List of surviving Supermarine Spitfires

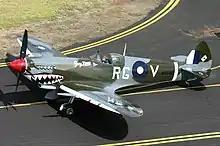
"MV239" at Point Cook, Victoria (2008)

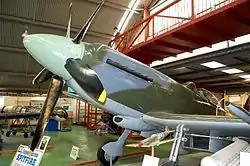
"PK481" on display at Bull Creek WA

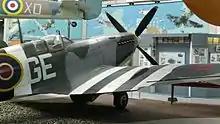
MJ783/SM15 in Brussels

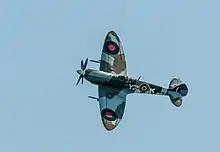
Restored Spitfire CGYQQ Y2K S/N TE294

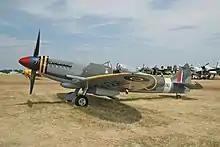
"TP280" on display at Oshkosh 2006

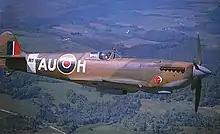
NH188

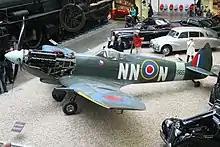
TE565 on display at the National Technical Museum

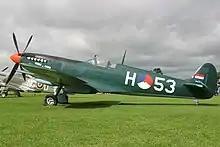
"MJ271" on static display at Duxford before restoration as the "Silver Spitfire"

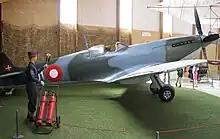
"MA298" on display at the Stauning Aircraft Museum

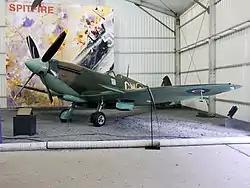
"RR263" on display at Musée de l'Air et de l’espace, Le Bourget

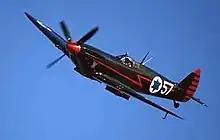
"TE554", The "Black Spitfire"

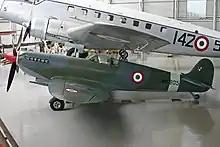
"MK805", operated by the Italian Air Force in the very last stages of WWII

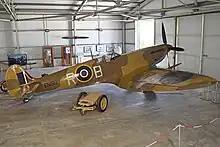
EN199 at the Malta Aviation Museum

In 2012 a great deal of media attention was given to a claim that the RAF had buried a number of Spitfire Mk.XIV aircraft in Burma, unassembled and in their packing crates, during August 1945. However, no documentary or other evidence of the burial has been uncovered, and some have dismissed the story as implausible and apocryphal; military archaeologist Andy Brockman argued that for the RAF to prevent the Spitfires' misuse, it would have been far more expedient to burn them, destroy critical equipment, or crush them rather than painstakingly burying them intact. Despite this, the Burmese government signed an agreement with David Cundall, a British farmer and aviation enthusiast who was leading the search along with his Burmese business partner Htoo Htoo Zaw, allowing them to begin excavations.